Mickaël Pagis

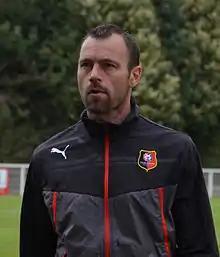
Pagis in 2014

Mickaël Serge Pagis (born 17 August 1973) is a French former professional footballer who played as a forward. He is a beach soccer player.